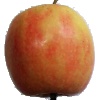
Label: Apple Pink Lady 1